Donkey Kong Jr.

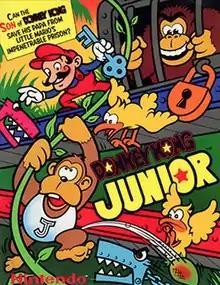
North American arcade flyer

is a 1982 platform video game developed and published by Nintendo for arcades. It is the sequel to "Donkey Kong" (1981), but with the roles reversed compared to its predecessor: Mario is now the villain and Donkey Kong Jr. is trying to save his kidnapped father. It first released in arcades and, over the course of the decade, was released for a variety of home platforms. The game's title is written out as Donkey Kong Junior in the North American arcade version and various conversions to non-Nintendo systems.